Royal Munster Fusiliers

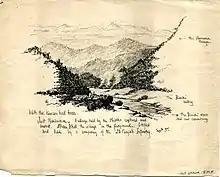
Scan of an original drawing by Lieut. Francis Ambrose D'Oyly Goddard, RMF, in the hills near the Samana Range North West Frontier, India c.1897

As well as the Royal Munster Fusilier's origins as part of the East India Company, the regiment's reserve battalions also traced their lineage to the Militia of Munster (namely the South Cork Light Infantry Militia, the Kerry Militia and the Royal Limerick County Militia, which became the 3rd, 4th and 5th Battalions, respectively). While both the fusilier regiments had originated and served as "European" regiments of the East India Company, they were transferred to the British Army in 1861 when the British Crown took control of the company's private army after the Indian Mutiny of 1857.